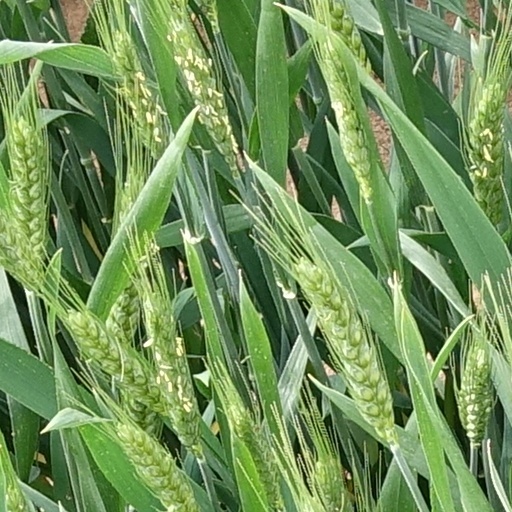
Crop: wheat